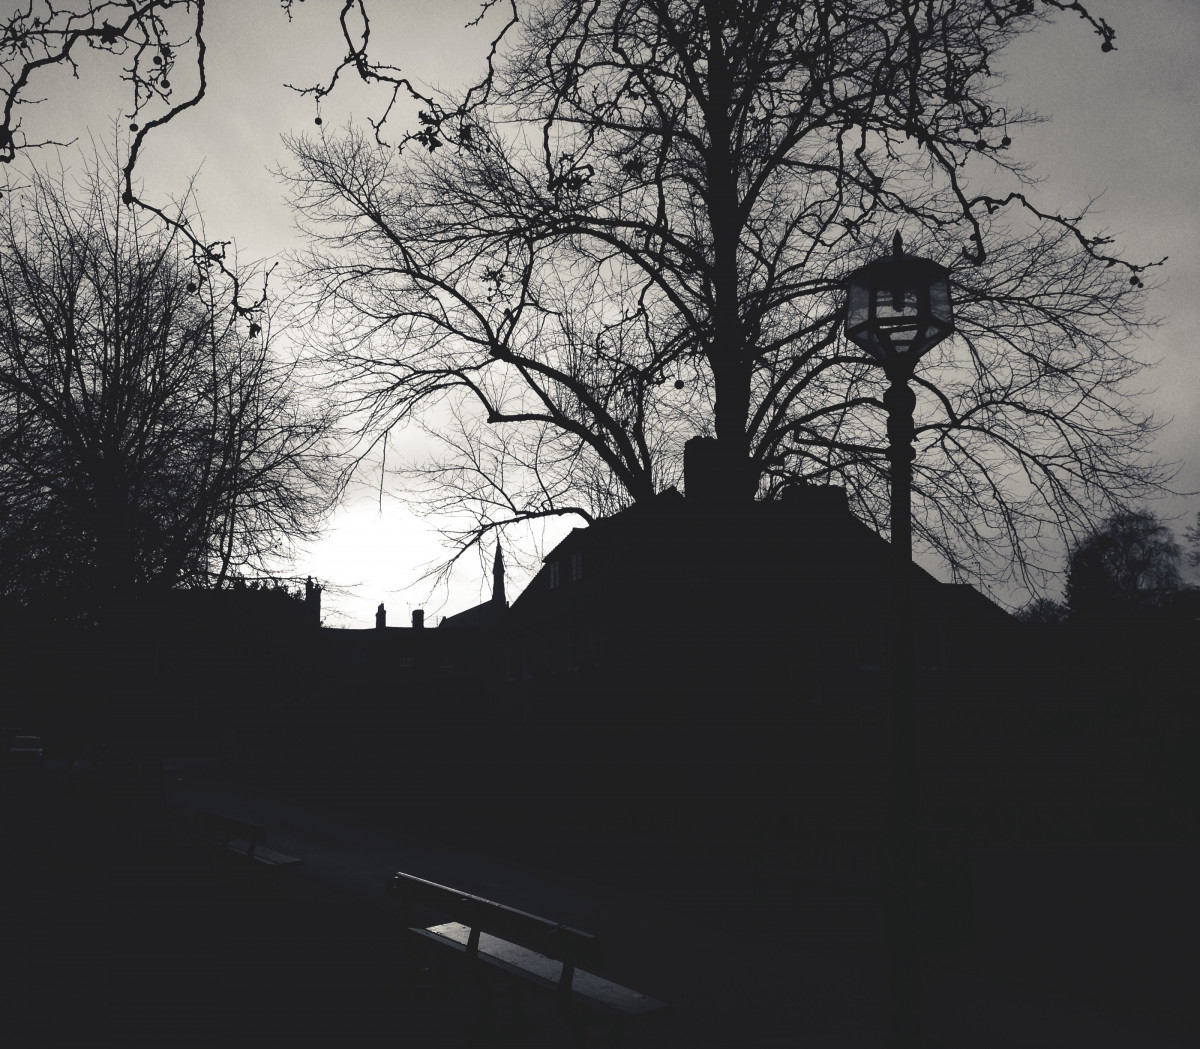
Tags: branch, silhouette, snow, winter, light, black and white, sky, fog, mist, morning, dawn, dusk, evening, weather, darkness, season, shape, monochrome photography, atmospheric phenomenon